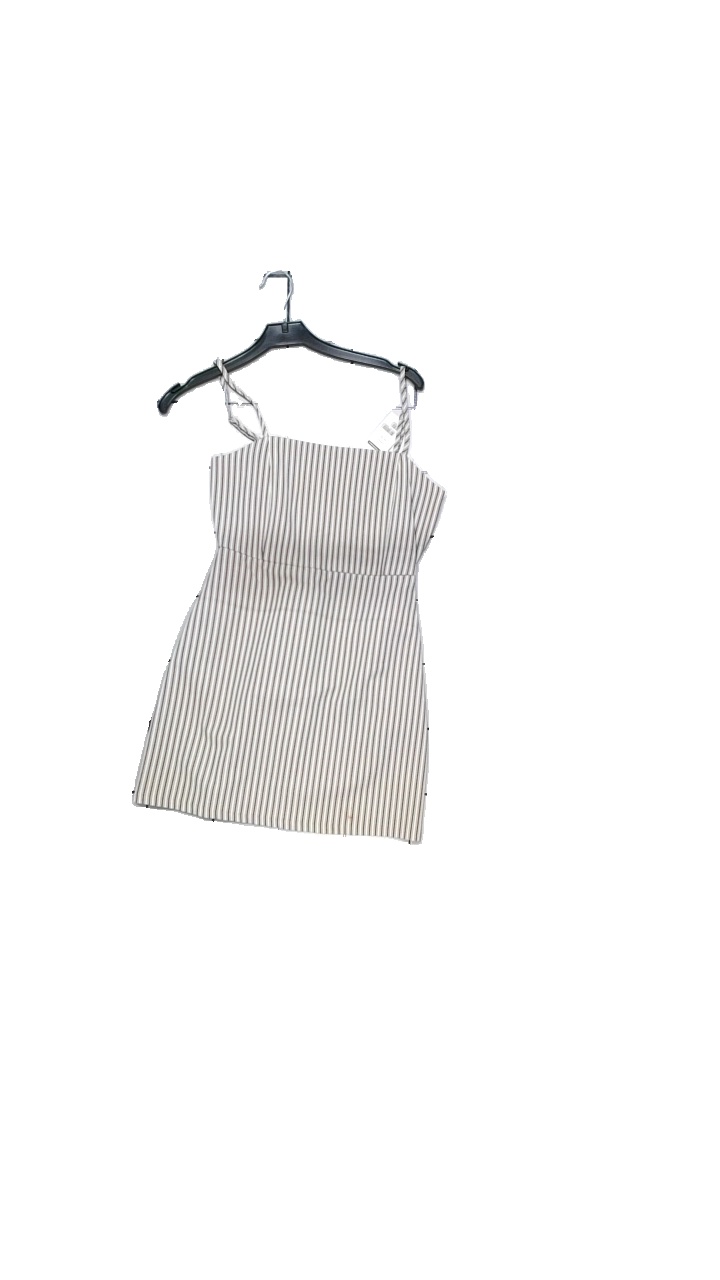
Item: Dress (Ladies)
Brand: Pull And Bear
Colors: Black, Grey, White
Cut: Regular
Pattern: Striped
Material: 100% cotton
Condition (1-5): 5
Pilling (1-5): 4
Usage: Reuse
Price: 50-100